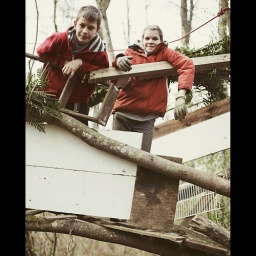
M + K in their forest fort (those two are always building something)